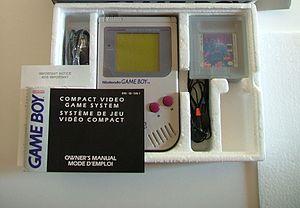
Tetris est un jeu vidéo de puzzle conçu par Alekseï Pajitnov à partir de juin 1984 sur Elektronika 60. Lors de la création du concept, Pajitnov est aidé de Dmitri Pavlovski et Vadim Guerassimov pour le développement. Le jeu est édité par plusieurs sociétés au cours du temps, à la suite d'une guerre pour l'appropriation des droits à la fin des années 1980. Le déroulement précis du développement et des premières commercialisations est encore débattu dans les années 2010. Après une exploitation importante par Nintendo, les droits appartiennent depuis 1996 à la société The Tetris Company. Cette société a vendu les droits d'exploitation sur mobiles à Electronic Arts et sur consoles à Ubisoft.